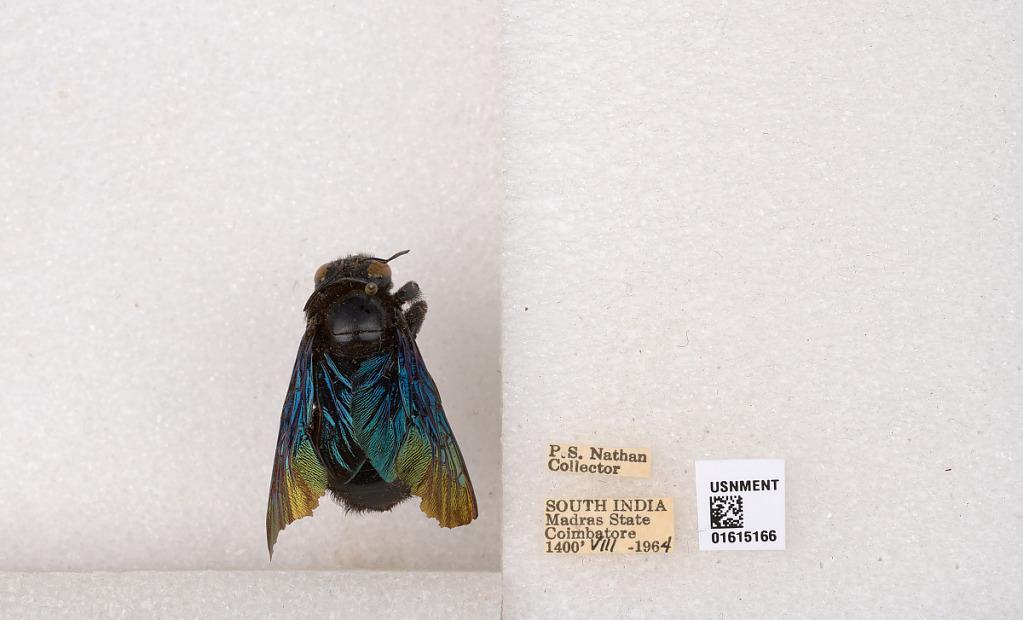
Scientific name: Xylocopa (Biluna) auripennis auripennis Lepeletier
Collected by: P. Nathan
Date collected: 1964-8-1
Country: India
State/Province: Tamil Nadu
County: Coimbatore
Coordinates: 10.9955, 76.9034